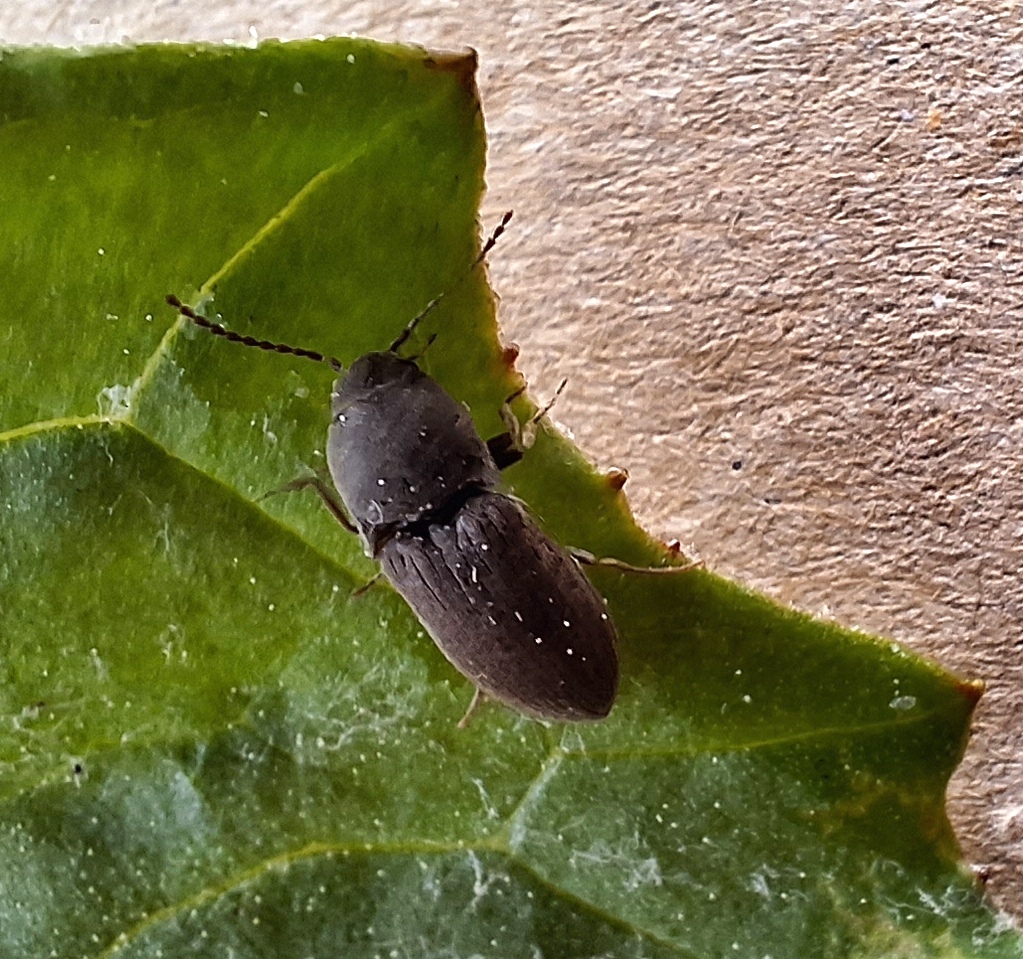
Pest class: clickbeetles_wireworms